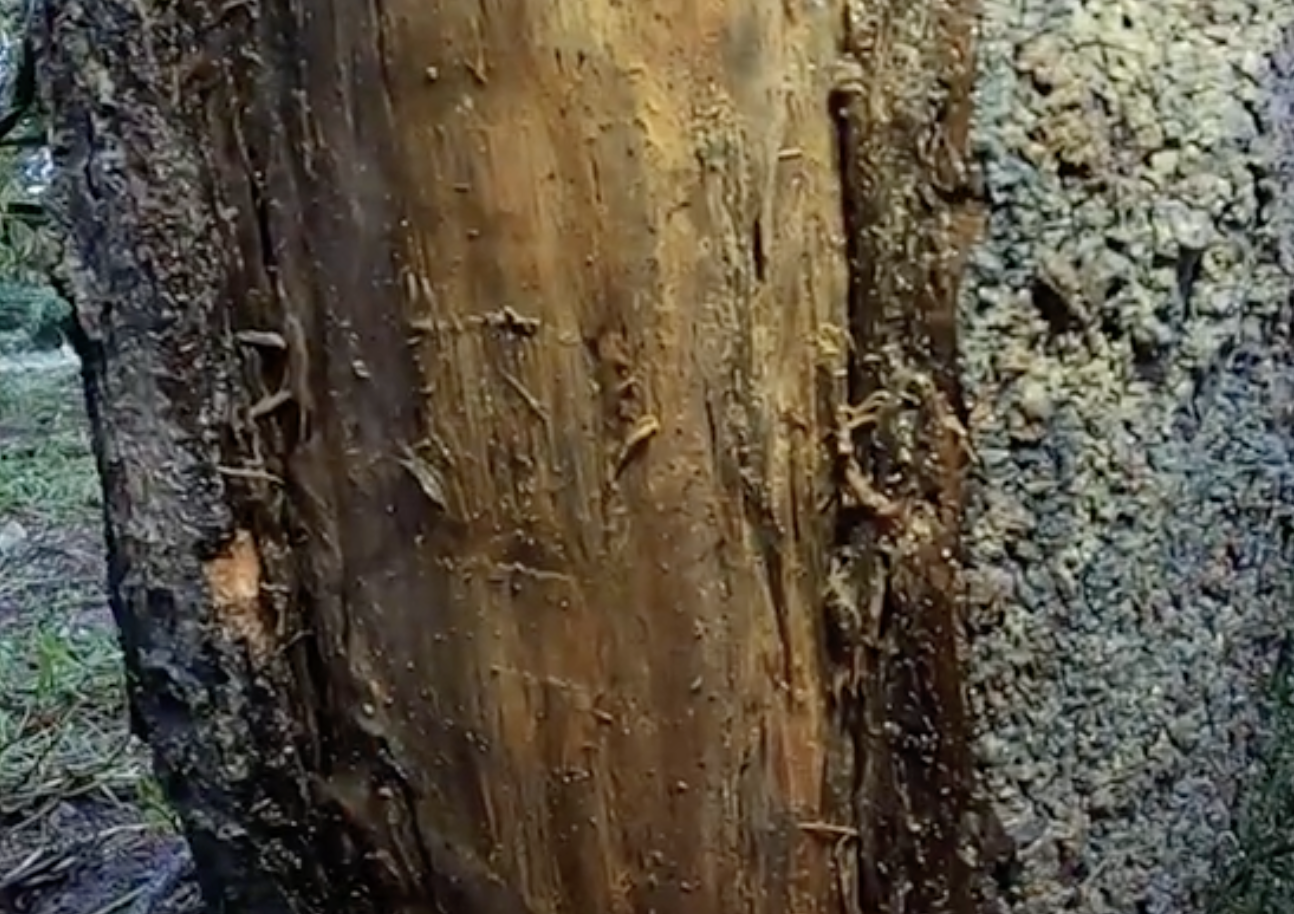
Label: stem_cracking_ gummosis